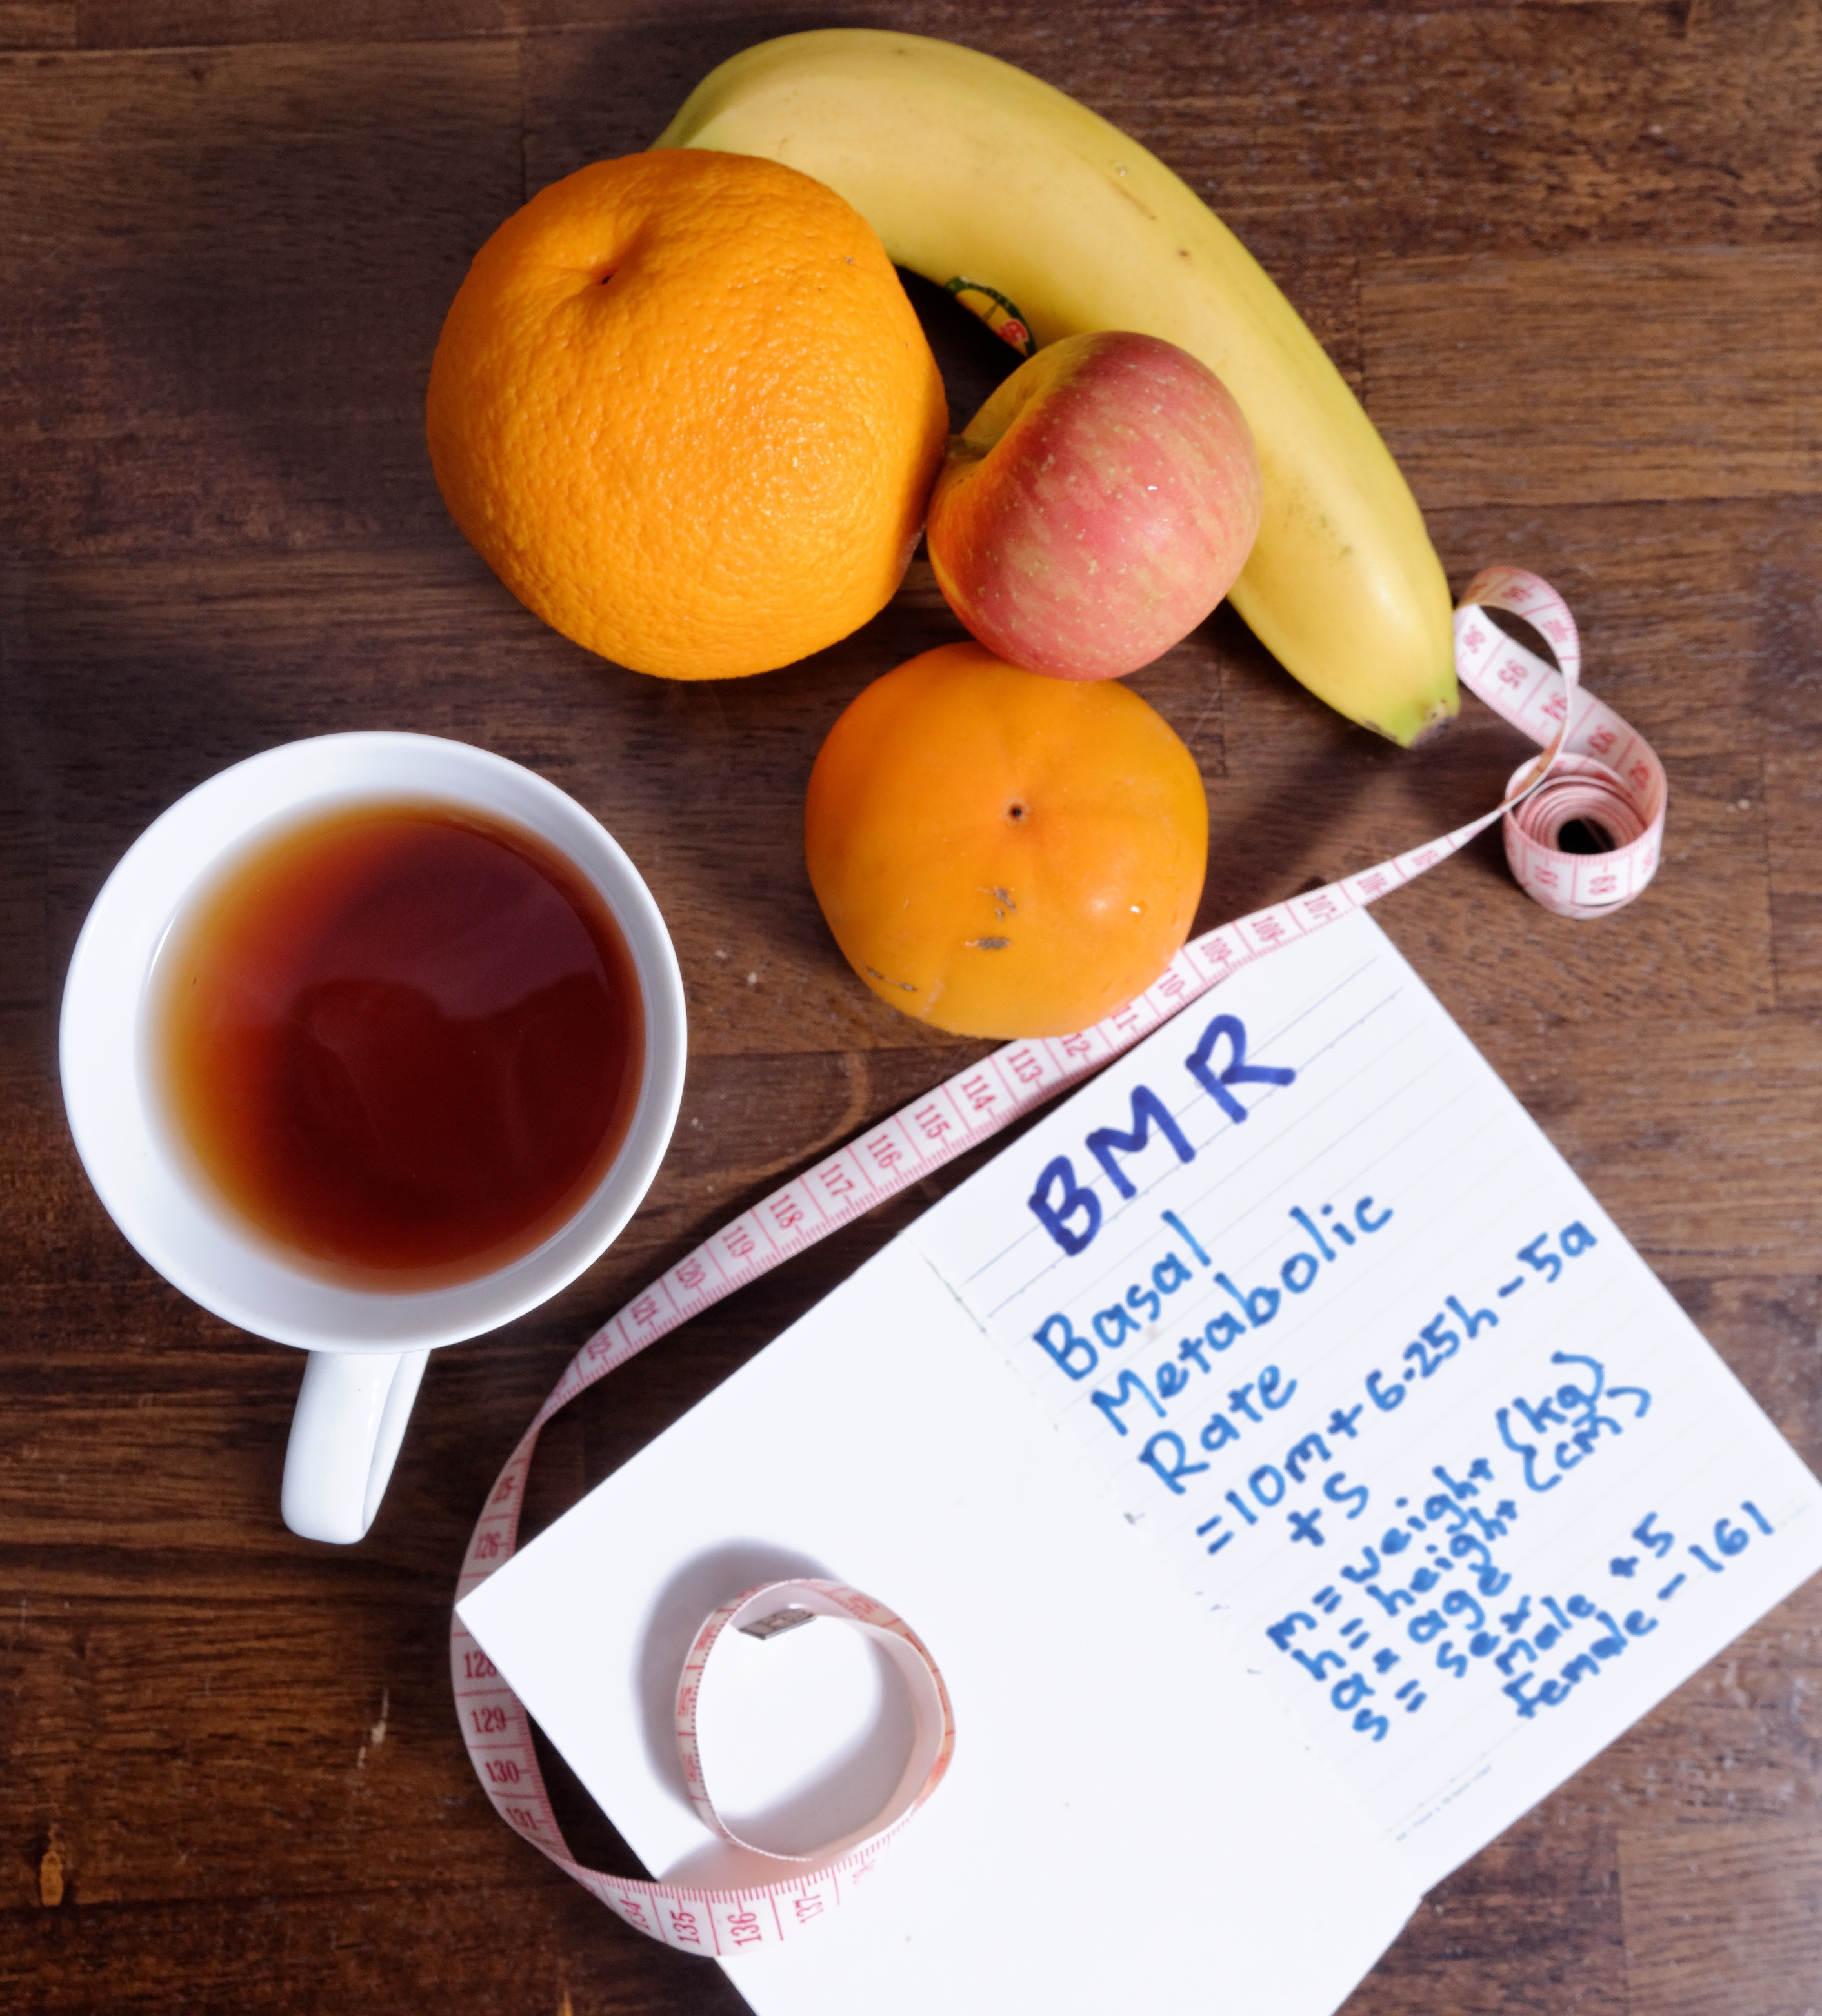
plant, sport, fruit, food, produce, lifestyle, healthy, fitness, monitoring, test, physiology, rate, flowering plant, basal, metabolic, land plant